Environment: real
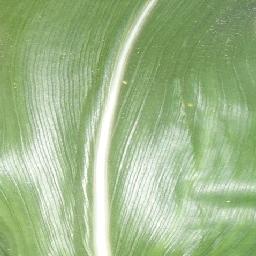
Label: healthy